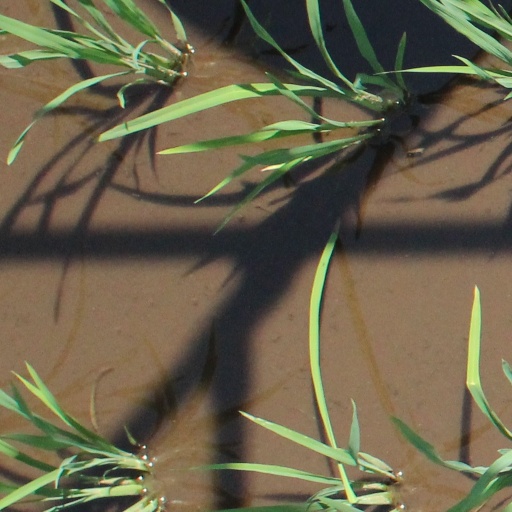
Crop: rice